Transport in Hyderabad

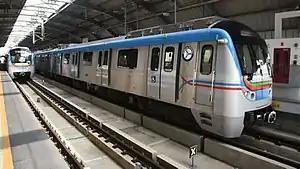
Hyderabad Metro has emerged as popular mode of public transport

Hyderabad Metro Rail, the Elevated Mass Rapid Transit System of Hyderabad, started operations in 2017.Currently Hyderabad Metro carries more than 3 lakh people per day. The initial phase of operation was 30 km long, connecting Nagole and Miyapur, over two corridors through Ameerpet Interchange Station.